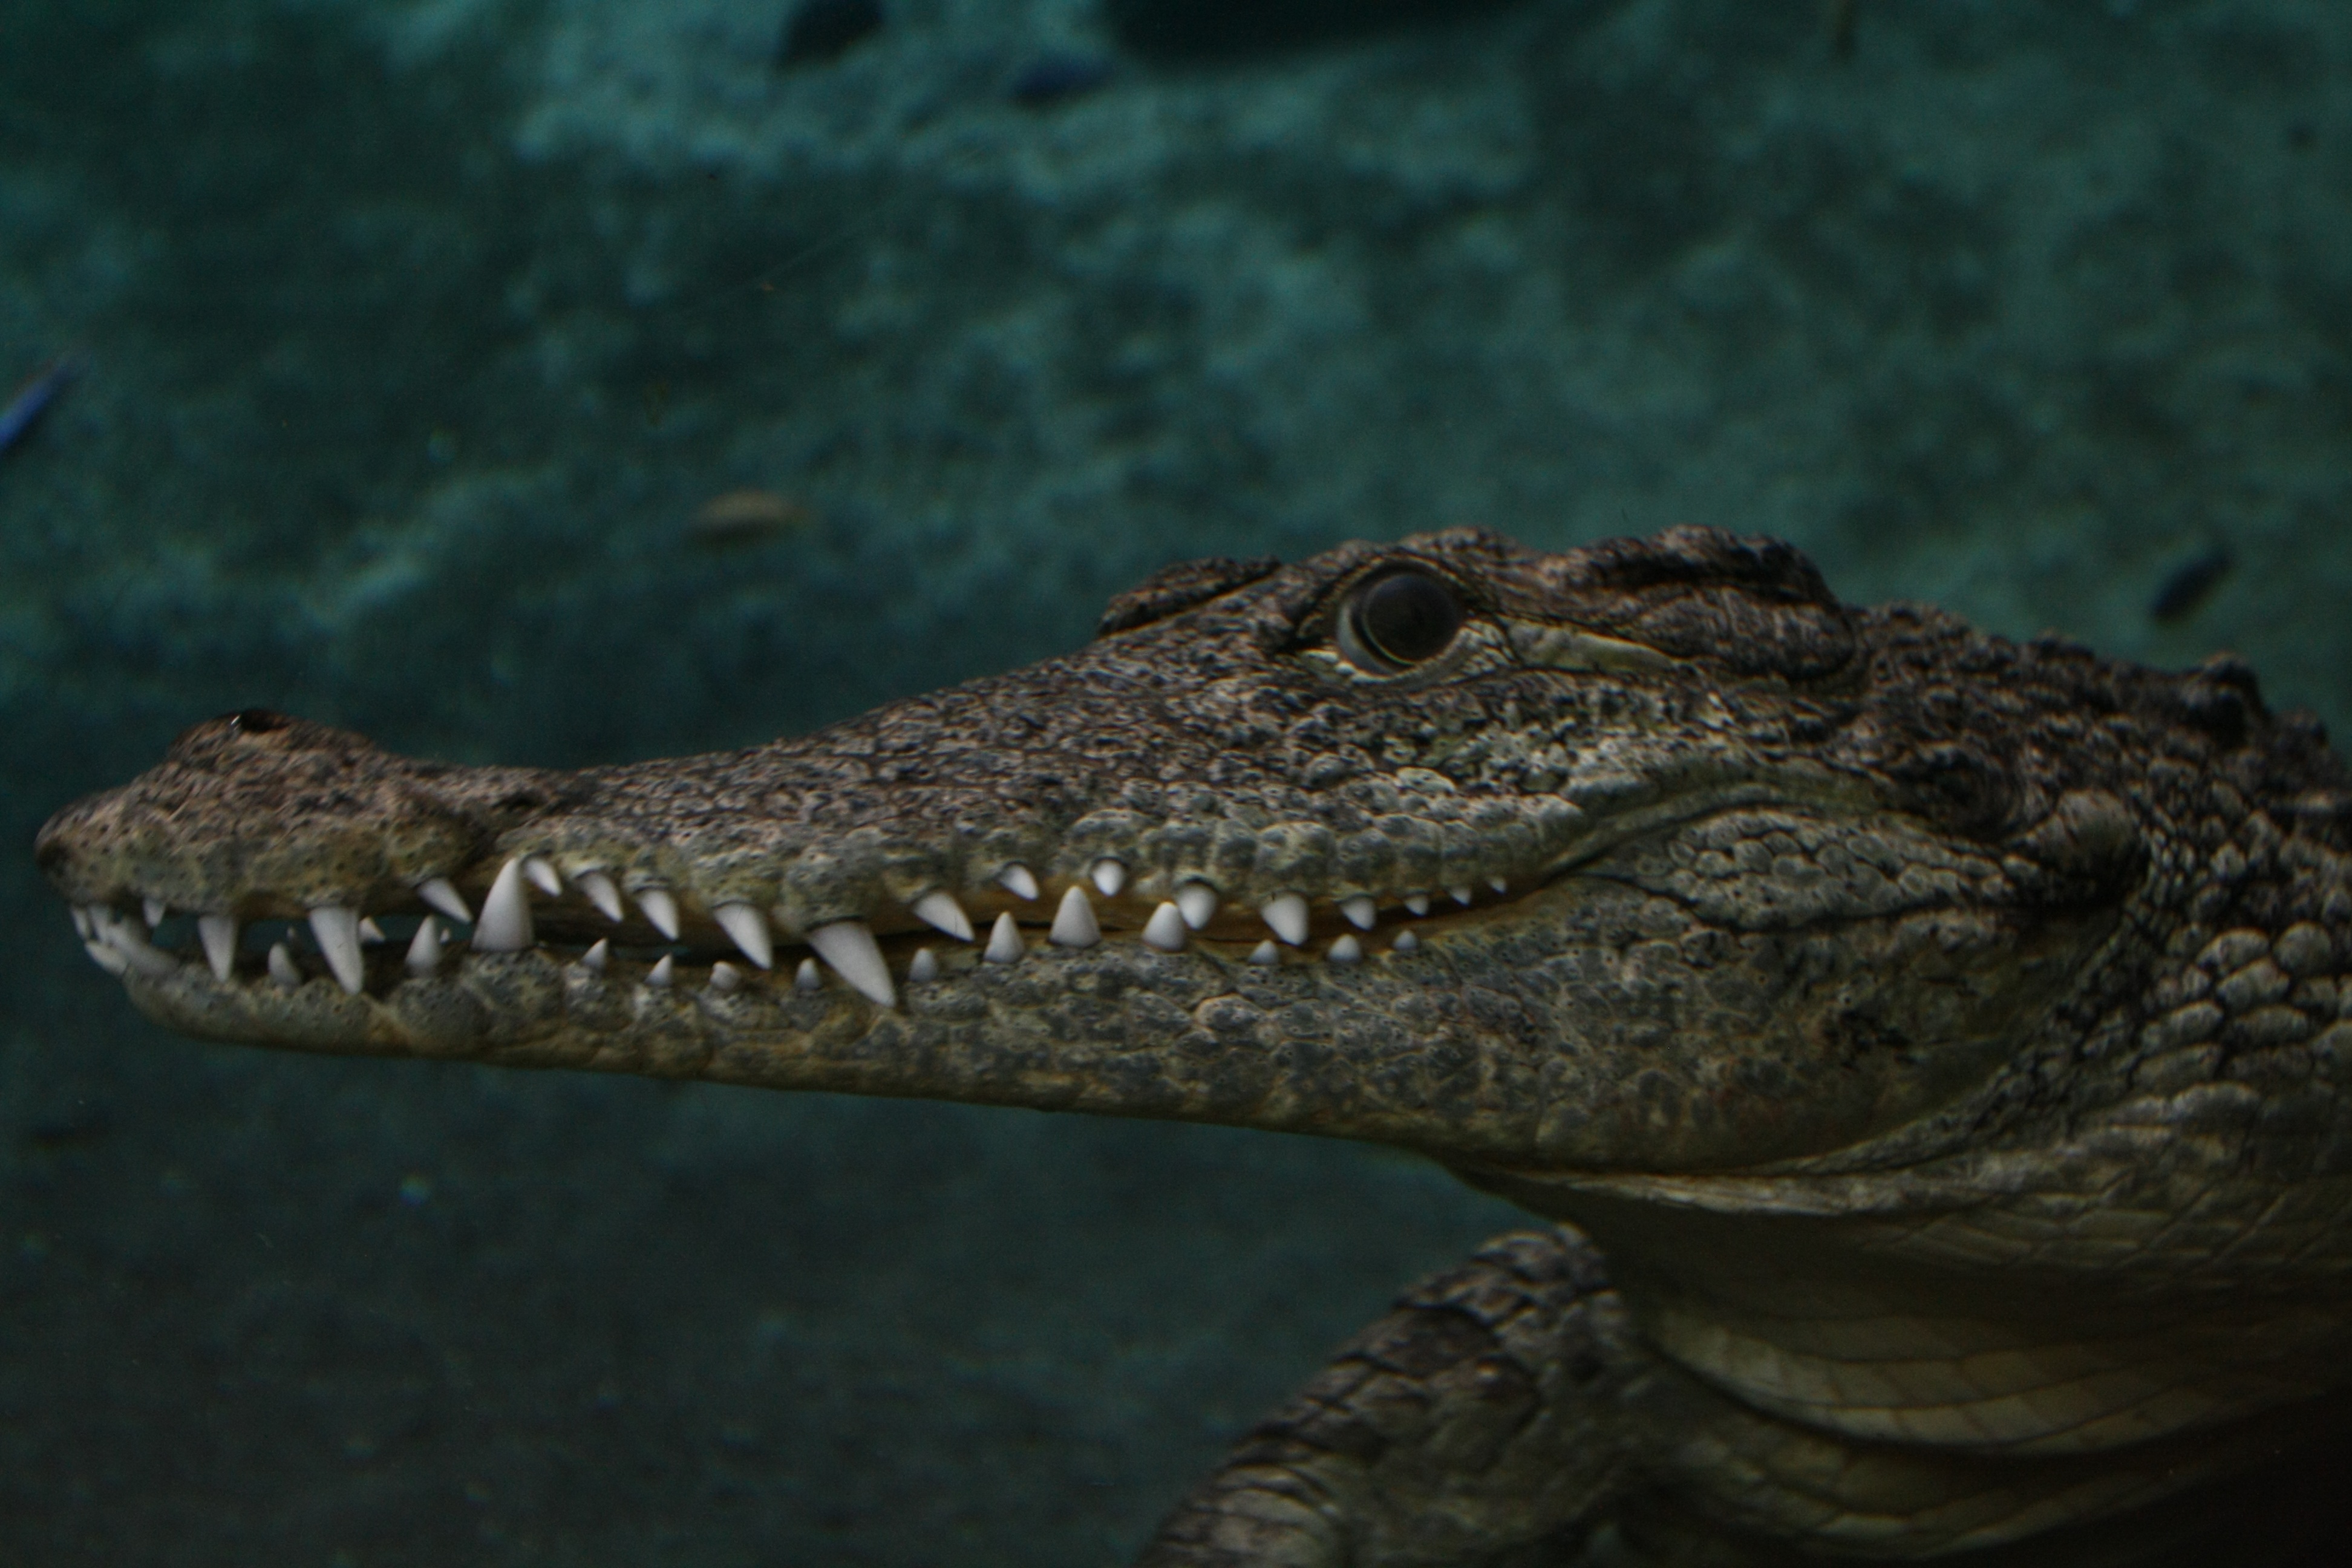
sea, reptile, fauna, lizard, crocodile, alligator, miami, crocodilia, american alligator, nile crocodile, velociraptor